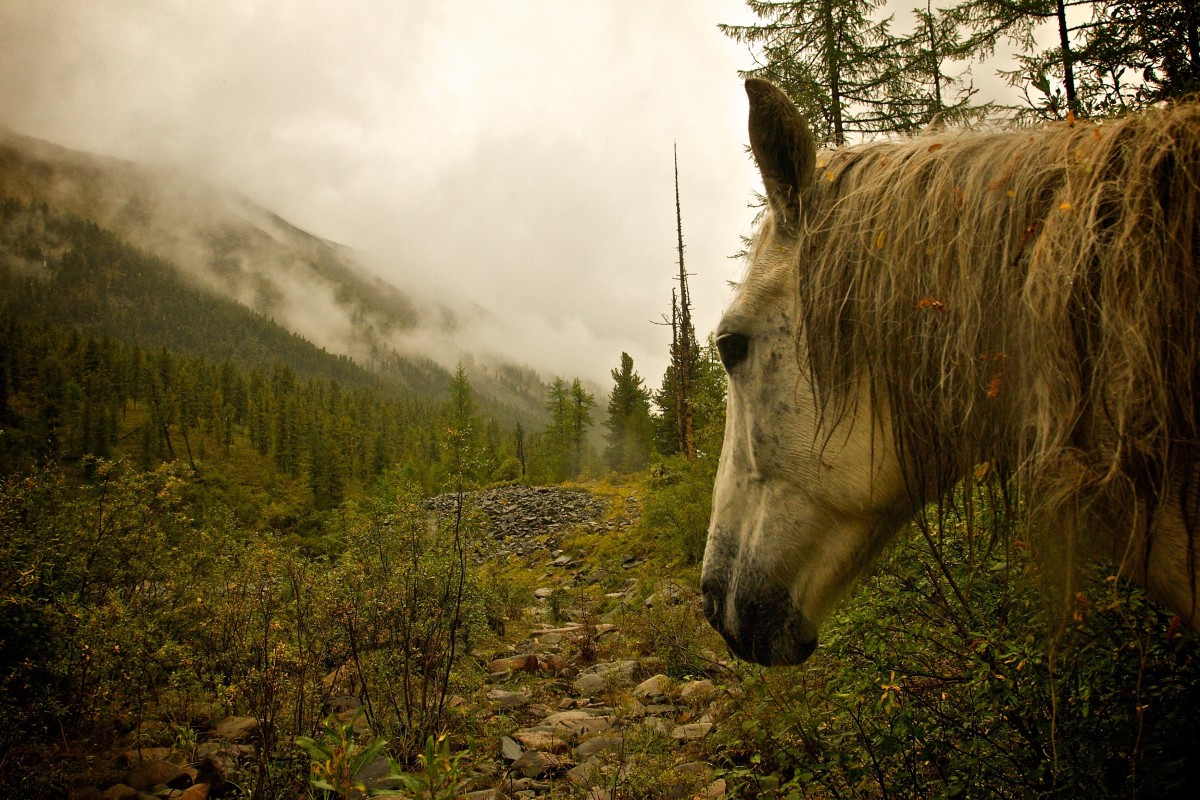
Tags: forest, wilderness, wildlife, fauna, rural area, atmospheric phenomenon